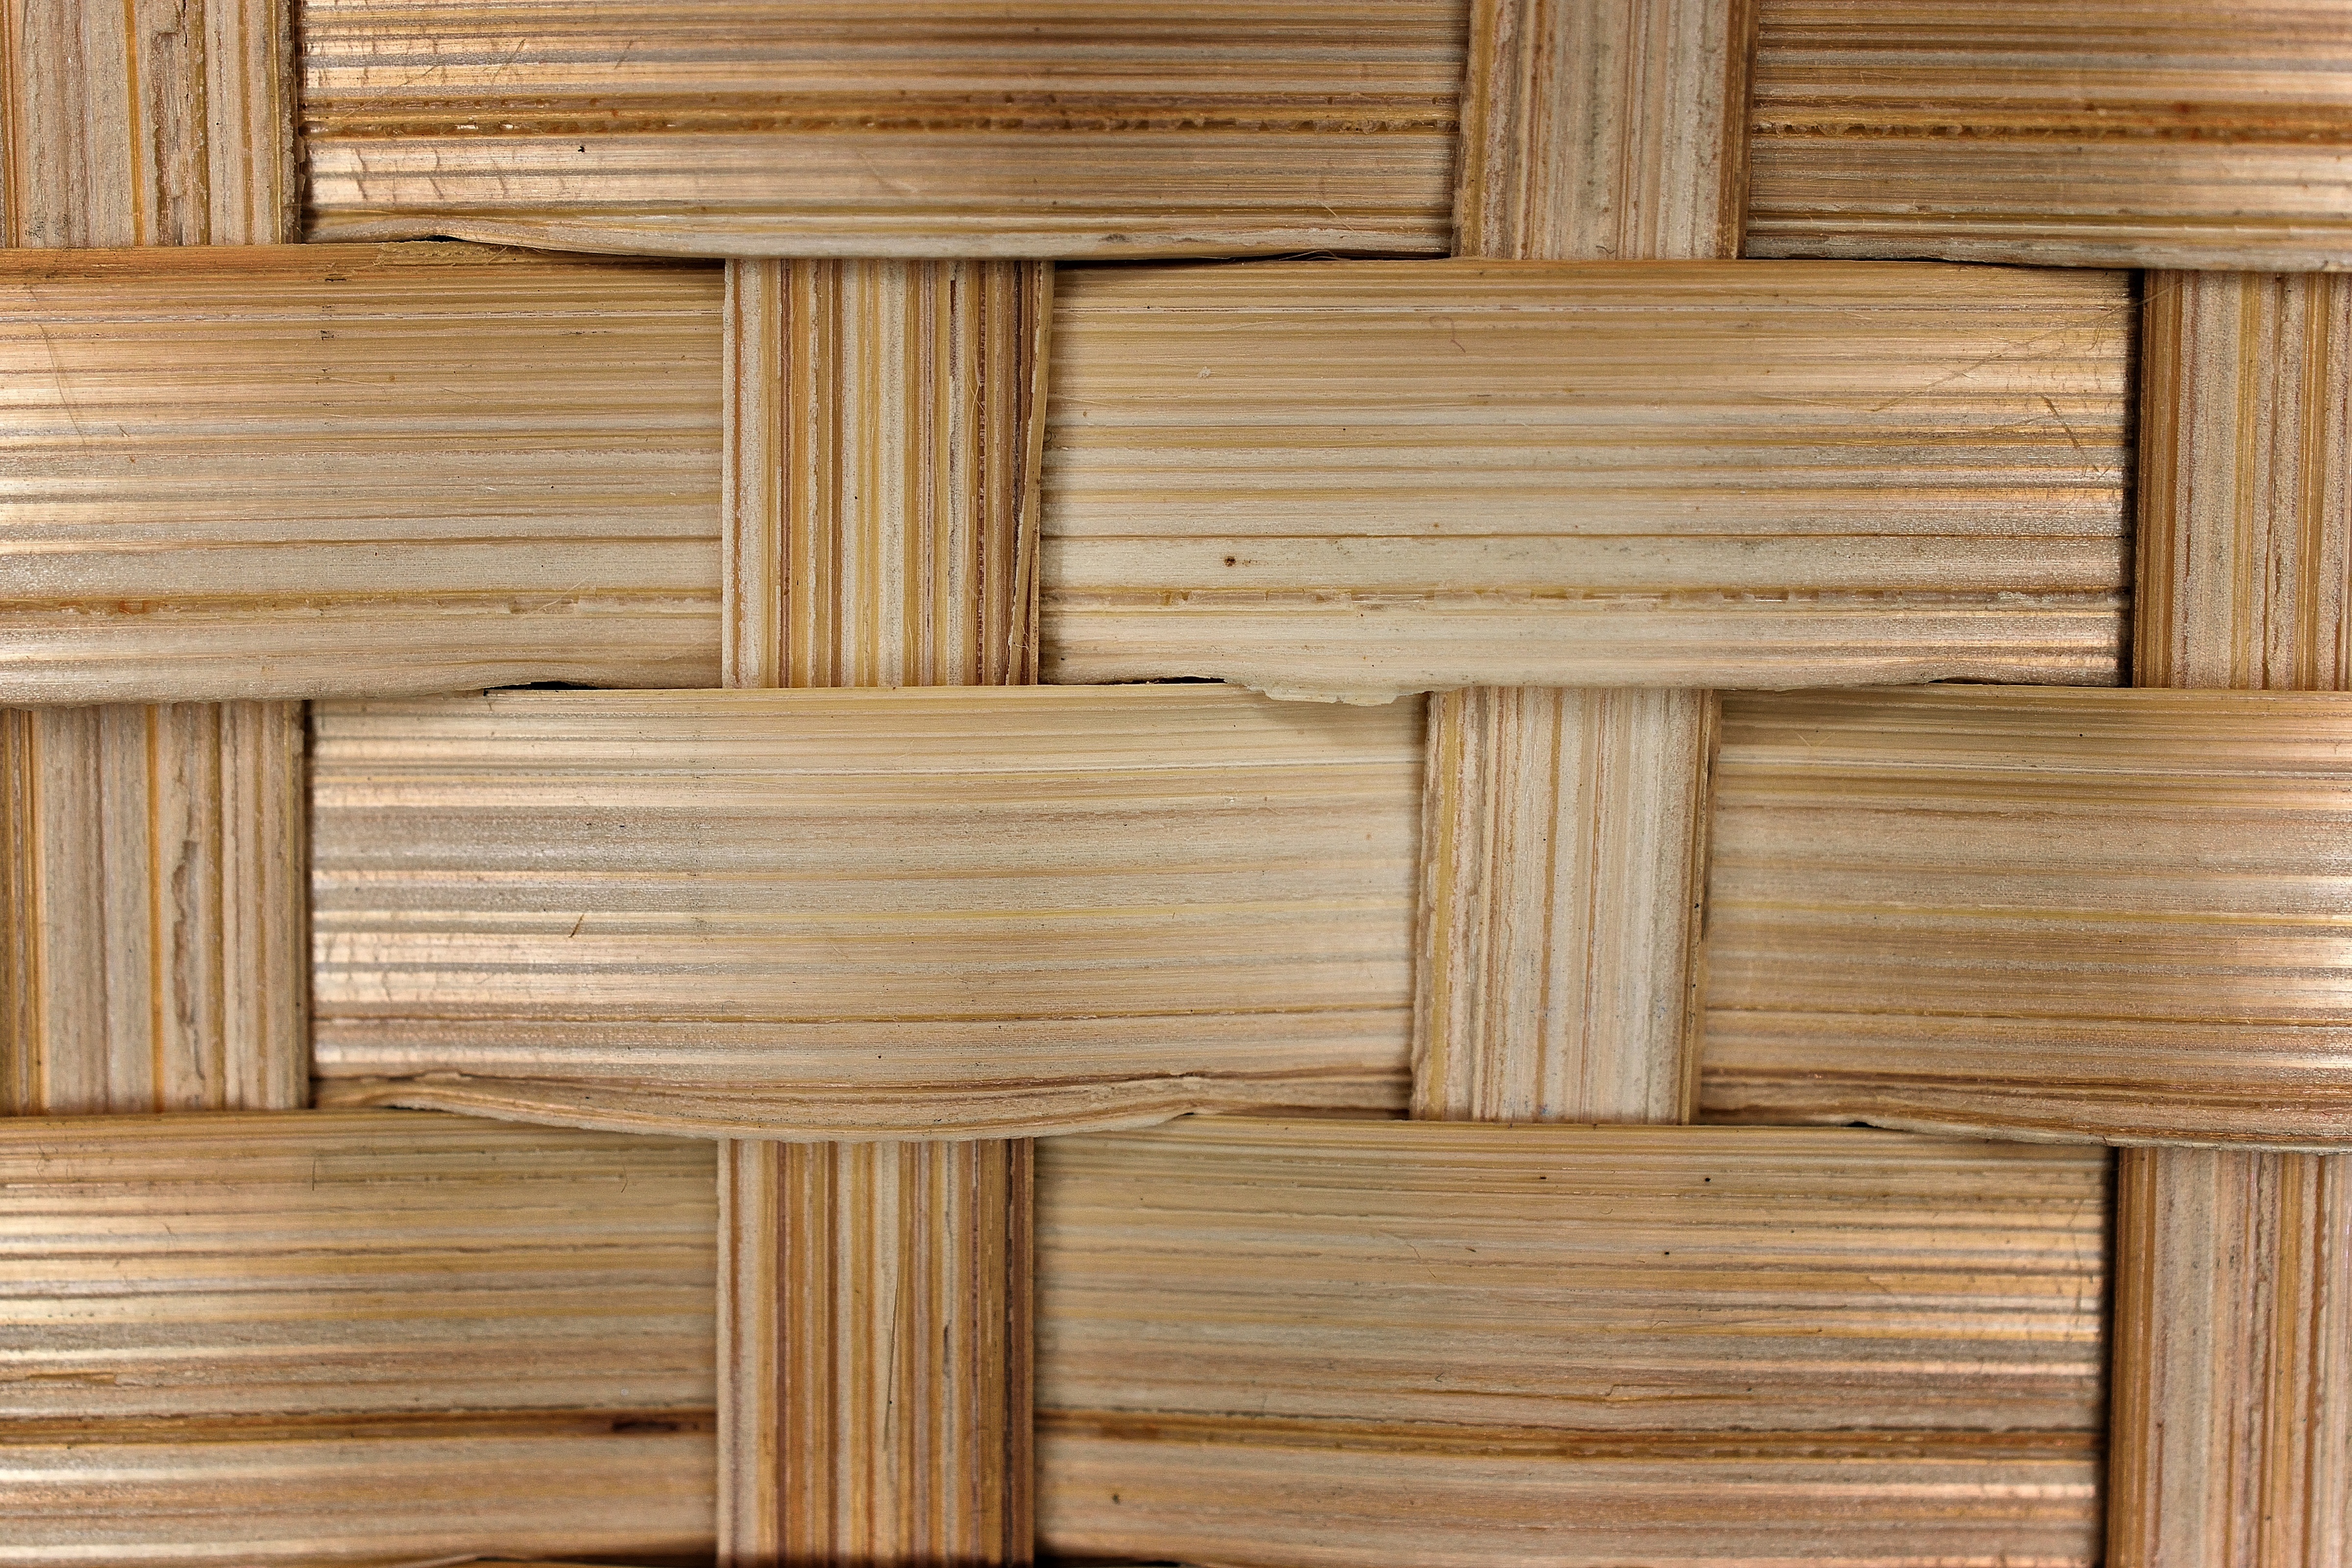
table, structure, wood, texture, plank, floor, brown, tile, furniture, basket, lumber, background, hardwood, decorative, f, flooring, plywood, wood flooring, abstract background, scuttle, laminate flooring, wood stain